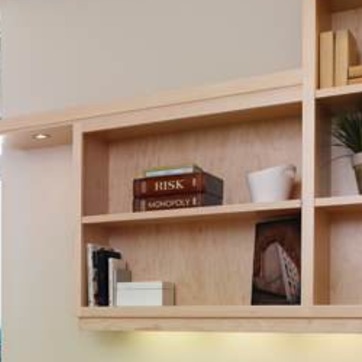
Material: paper